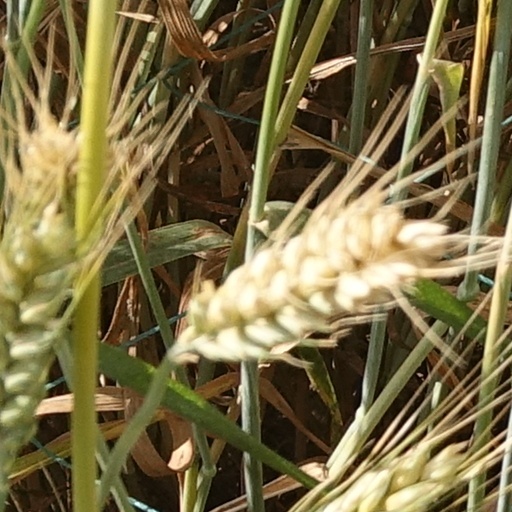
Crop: wheat